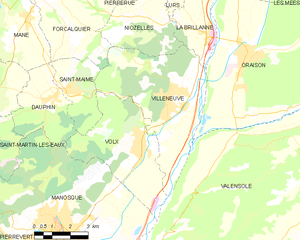
Carte des communes françaises: Villeneuve
Villeneuve est une commune française située dans le département des Alpes-de-Haute-Provence, en région Provence-Alpes-Côte d'Azur.